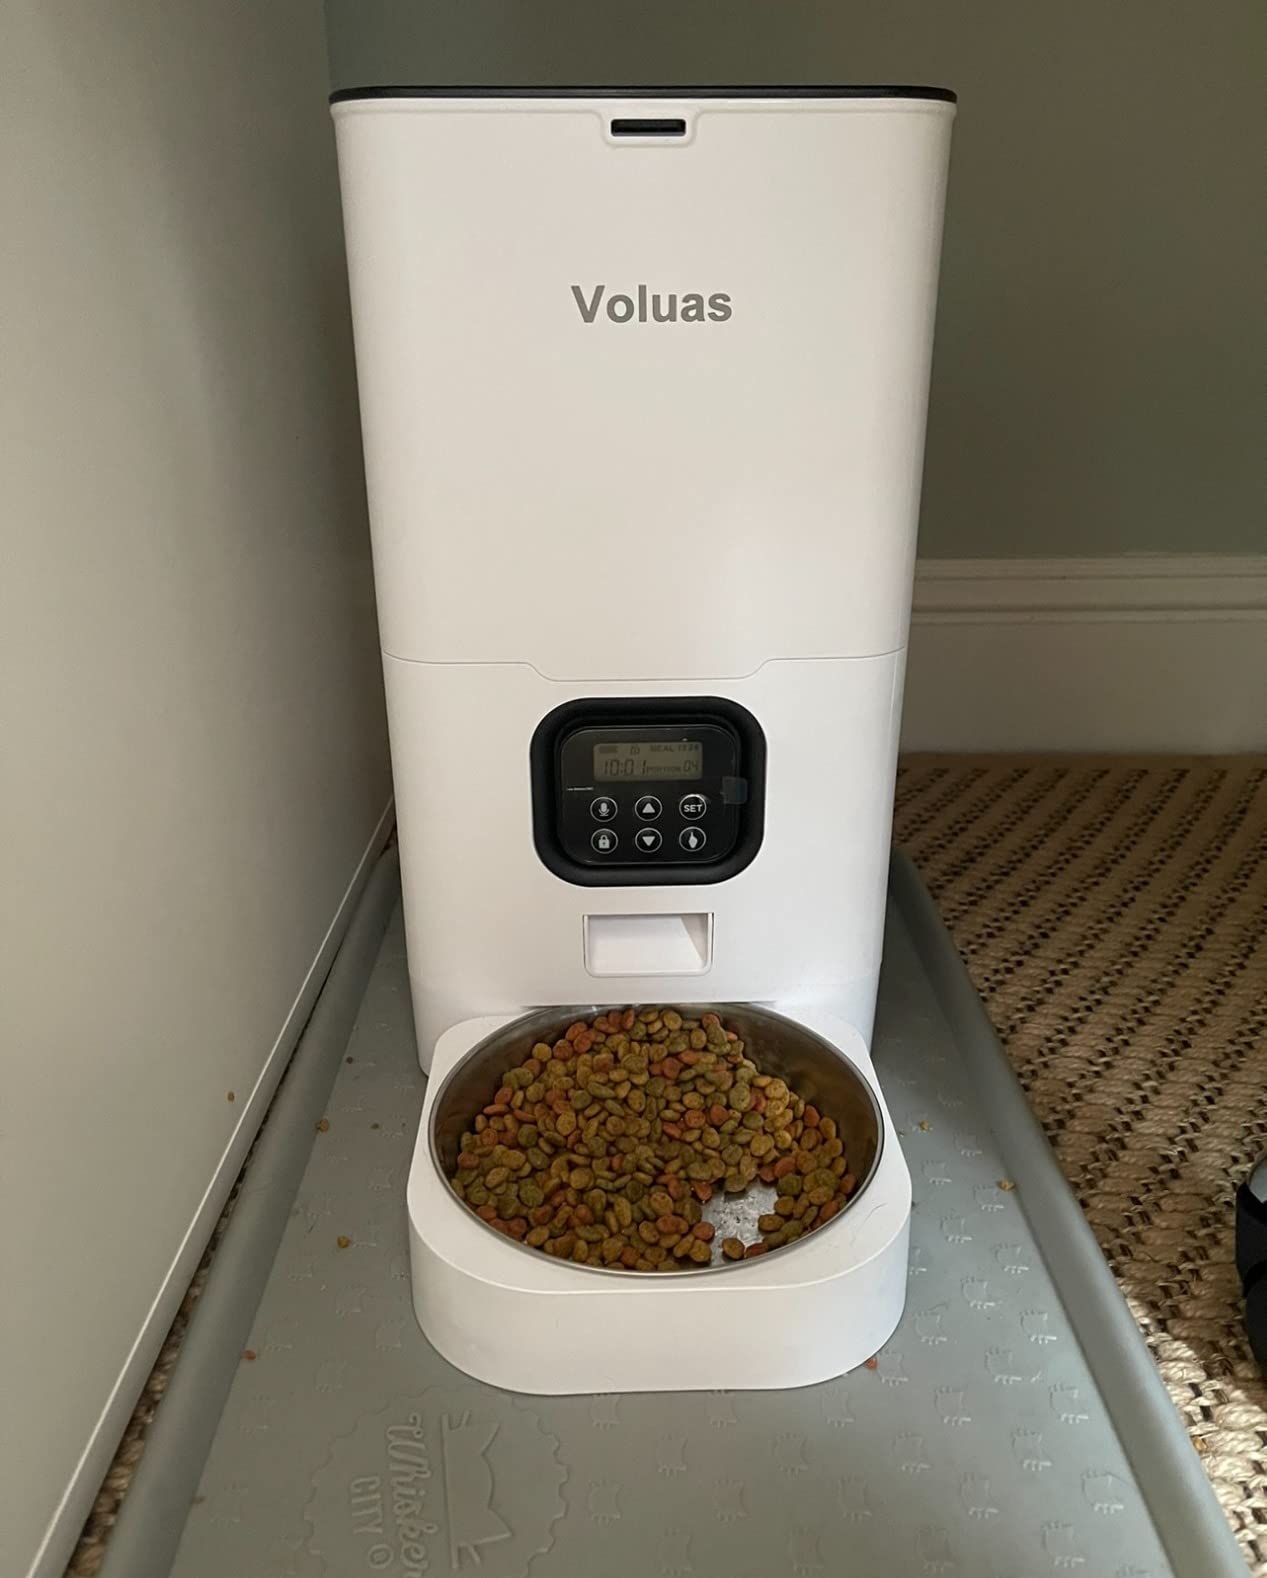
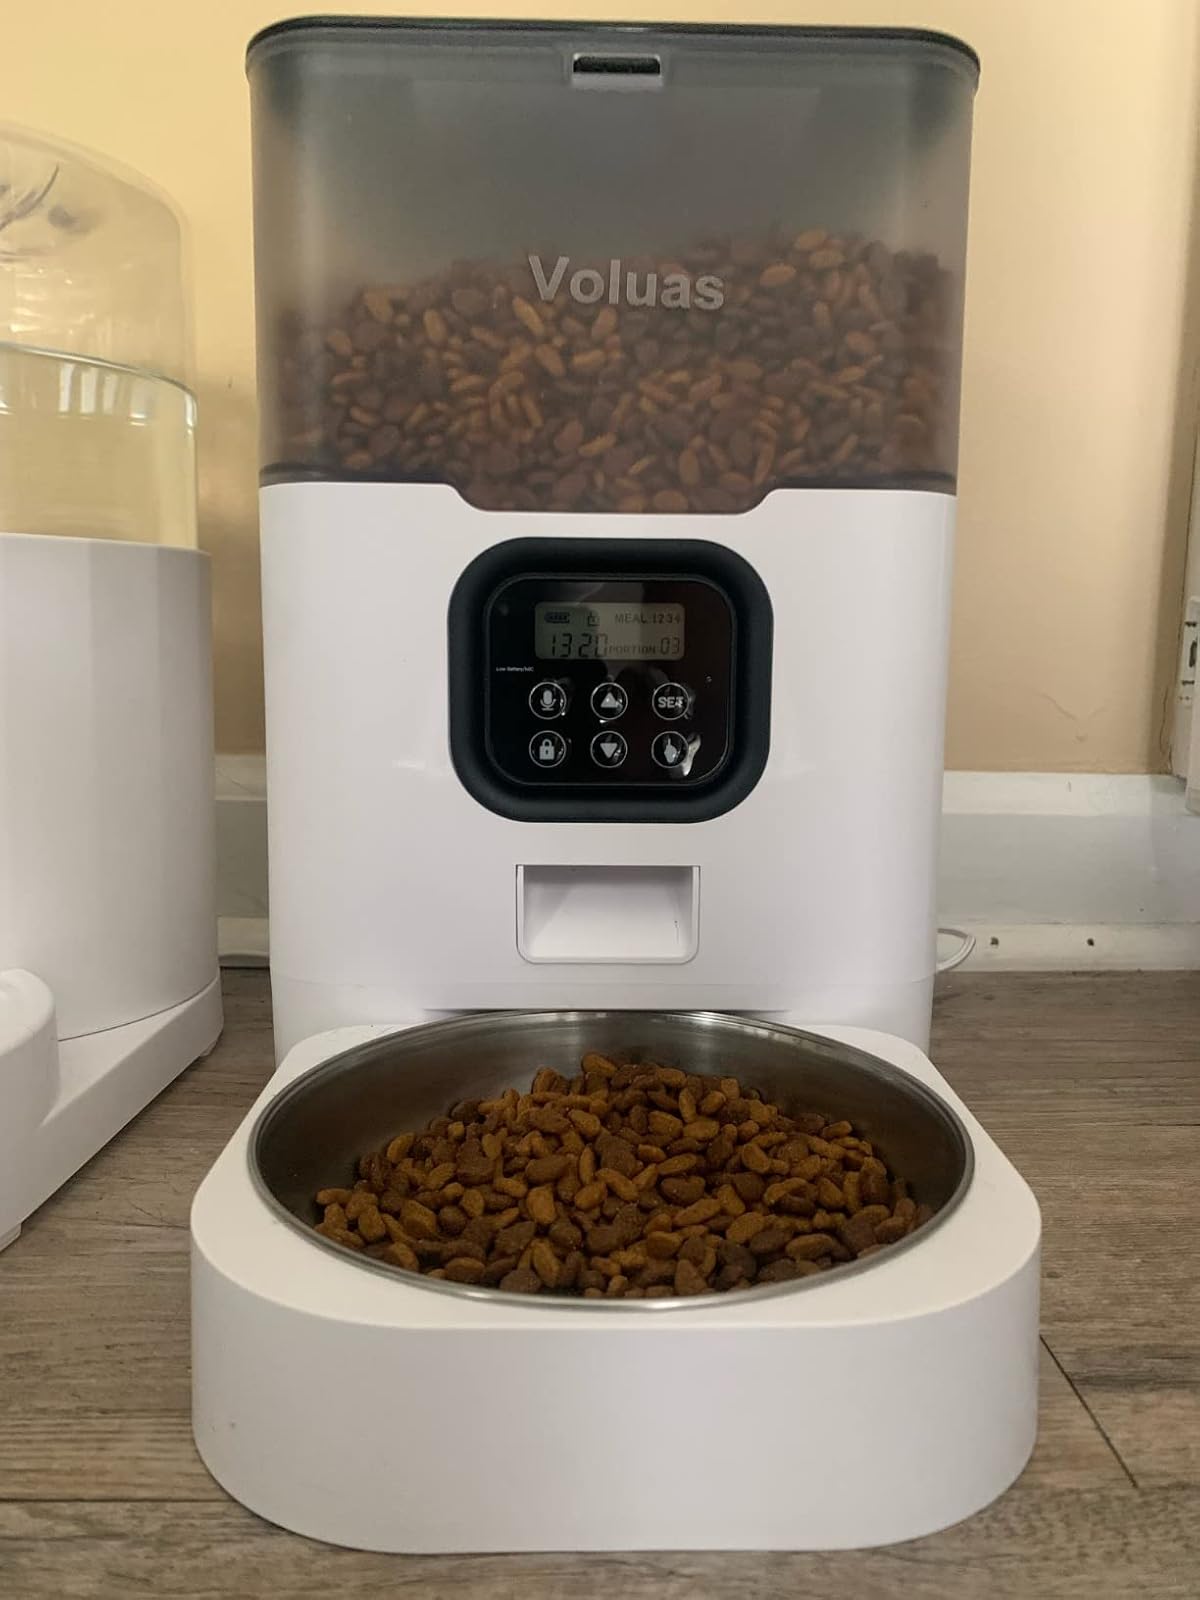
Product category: items_feeder
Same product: no